NHL 2K10

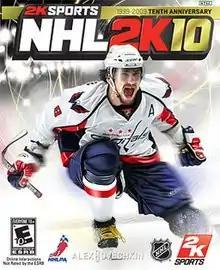
Alexander Ovechkin on the cover of NHL 2K10

NHL 2K10 is an ice hockey sports video game developed by Visual Concepts and published by 2K, part of the "NHL 2K" series. It was released on September 15, 2009 for PlayStation 2, PlayStation 3, Wii, and Xbox 360. Randy Hahn and Drew Remenda provide commentary as they did for "NHL 2K9". "NHL 2K10" was the final 2K Sports ice hockey video game to be released for the PlayStation 2, PlayStation 3, and Xbox 360, as "NHL 2K11" was released only for the iOS and Wii.